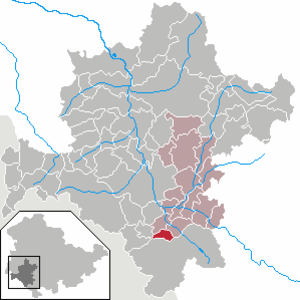
Wölfershausen est une municipalité allemande du land de Thuringe, dans l'arrondissement de Schmalkalden-Meiningen, au centre de l'Allemagne. En 2015, sa population est de 352 habitants.